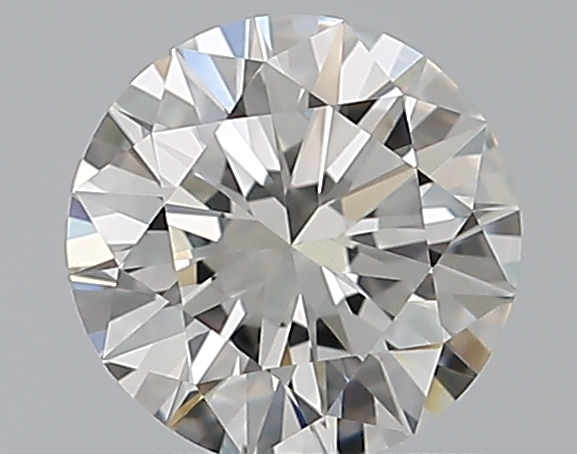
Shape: round
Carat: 0.59
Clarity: VS2
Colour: I
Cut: EX
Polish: EX
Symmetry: EX
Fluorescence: N
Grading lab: GIA
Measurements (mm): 5.45 x 5.49 x 3.28